Landon Donovan

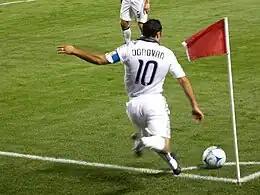
Donovan taking a corner kick for LA Galaxy

Donovan had a mixed year with LA Galaxy in 2007. Upon the signing and arrival of David Beckham, Donovan relinquished his captaincy to the English superstar. In the 2007 SuperLiga tournament, Donovan was the top scorer. He scored a goal in every match except for the final. He scored six goals in five matches. At this point in his career, Donovan had 84 all-time regular season goals putting him in seventh place on the league's all-time scoring list. Although the 2008 season was a disappointment for LA Galaxy, it was a banner year for Donovan as he scored 20 goals and nine assists in 25 matches, forming a strong offensive partnership with David Beckham and Edson Buddle.